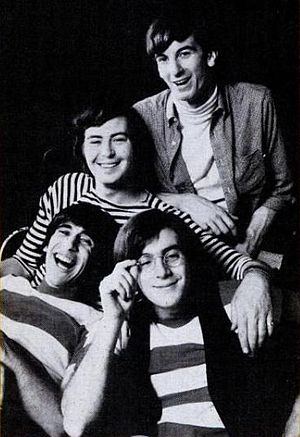
The Lovin' Spoonful
The Lovin' Spoonful er et pop/rock-band fra USA.